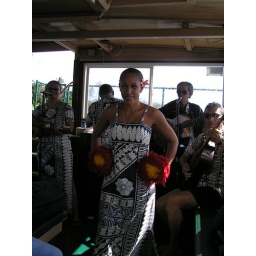
on the boat in Wailua river